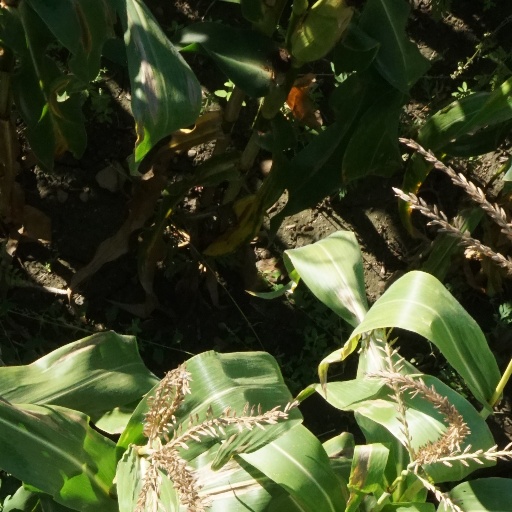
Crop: maize; corn